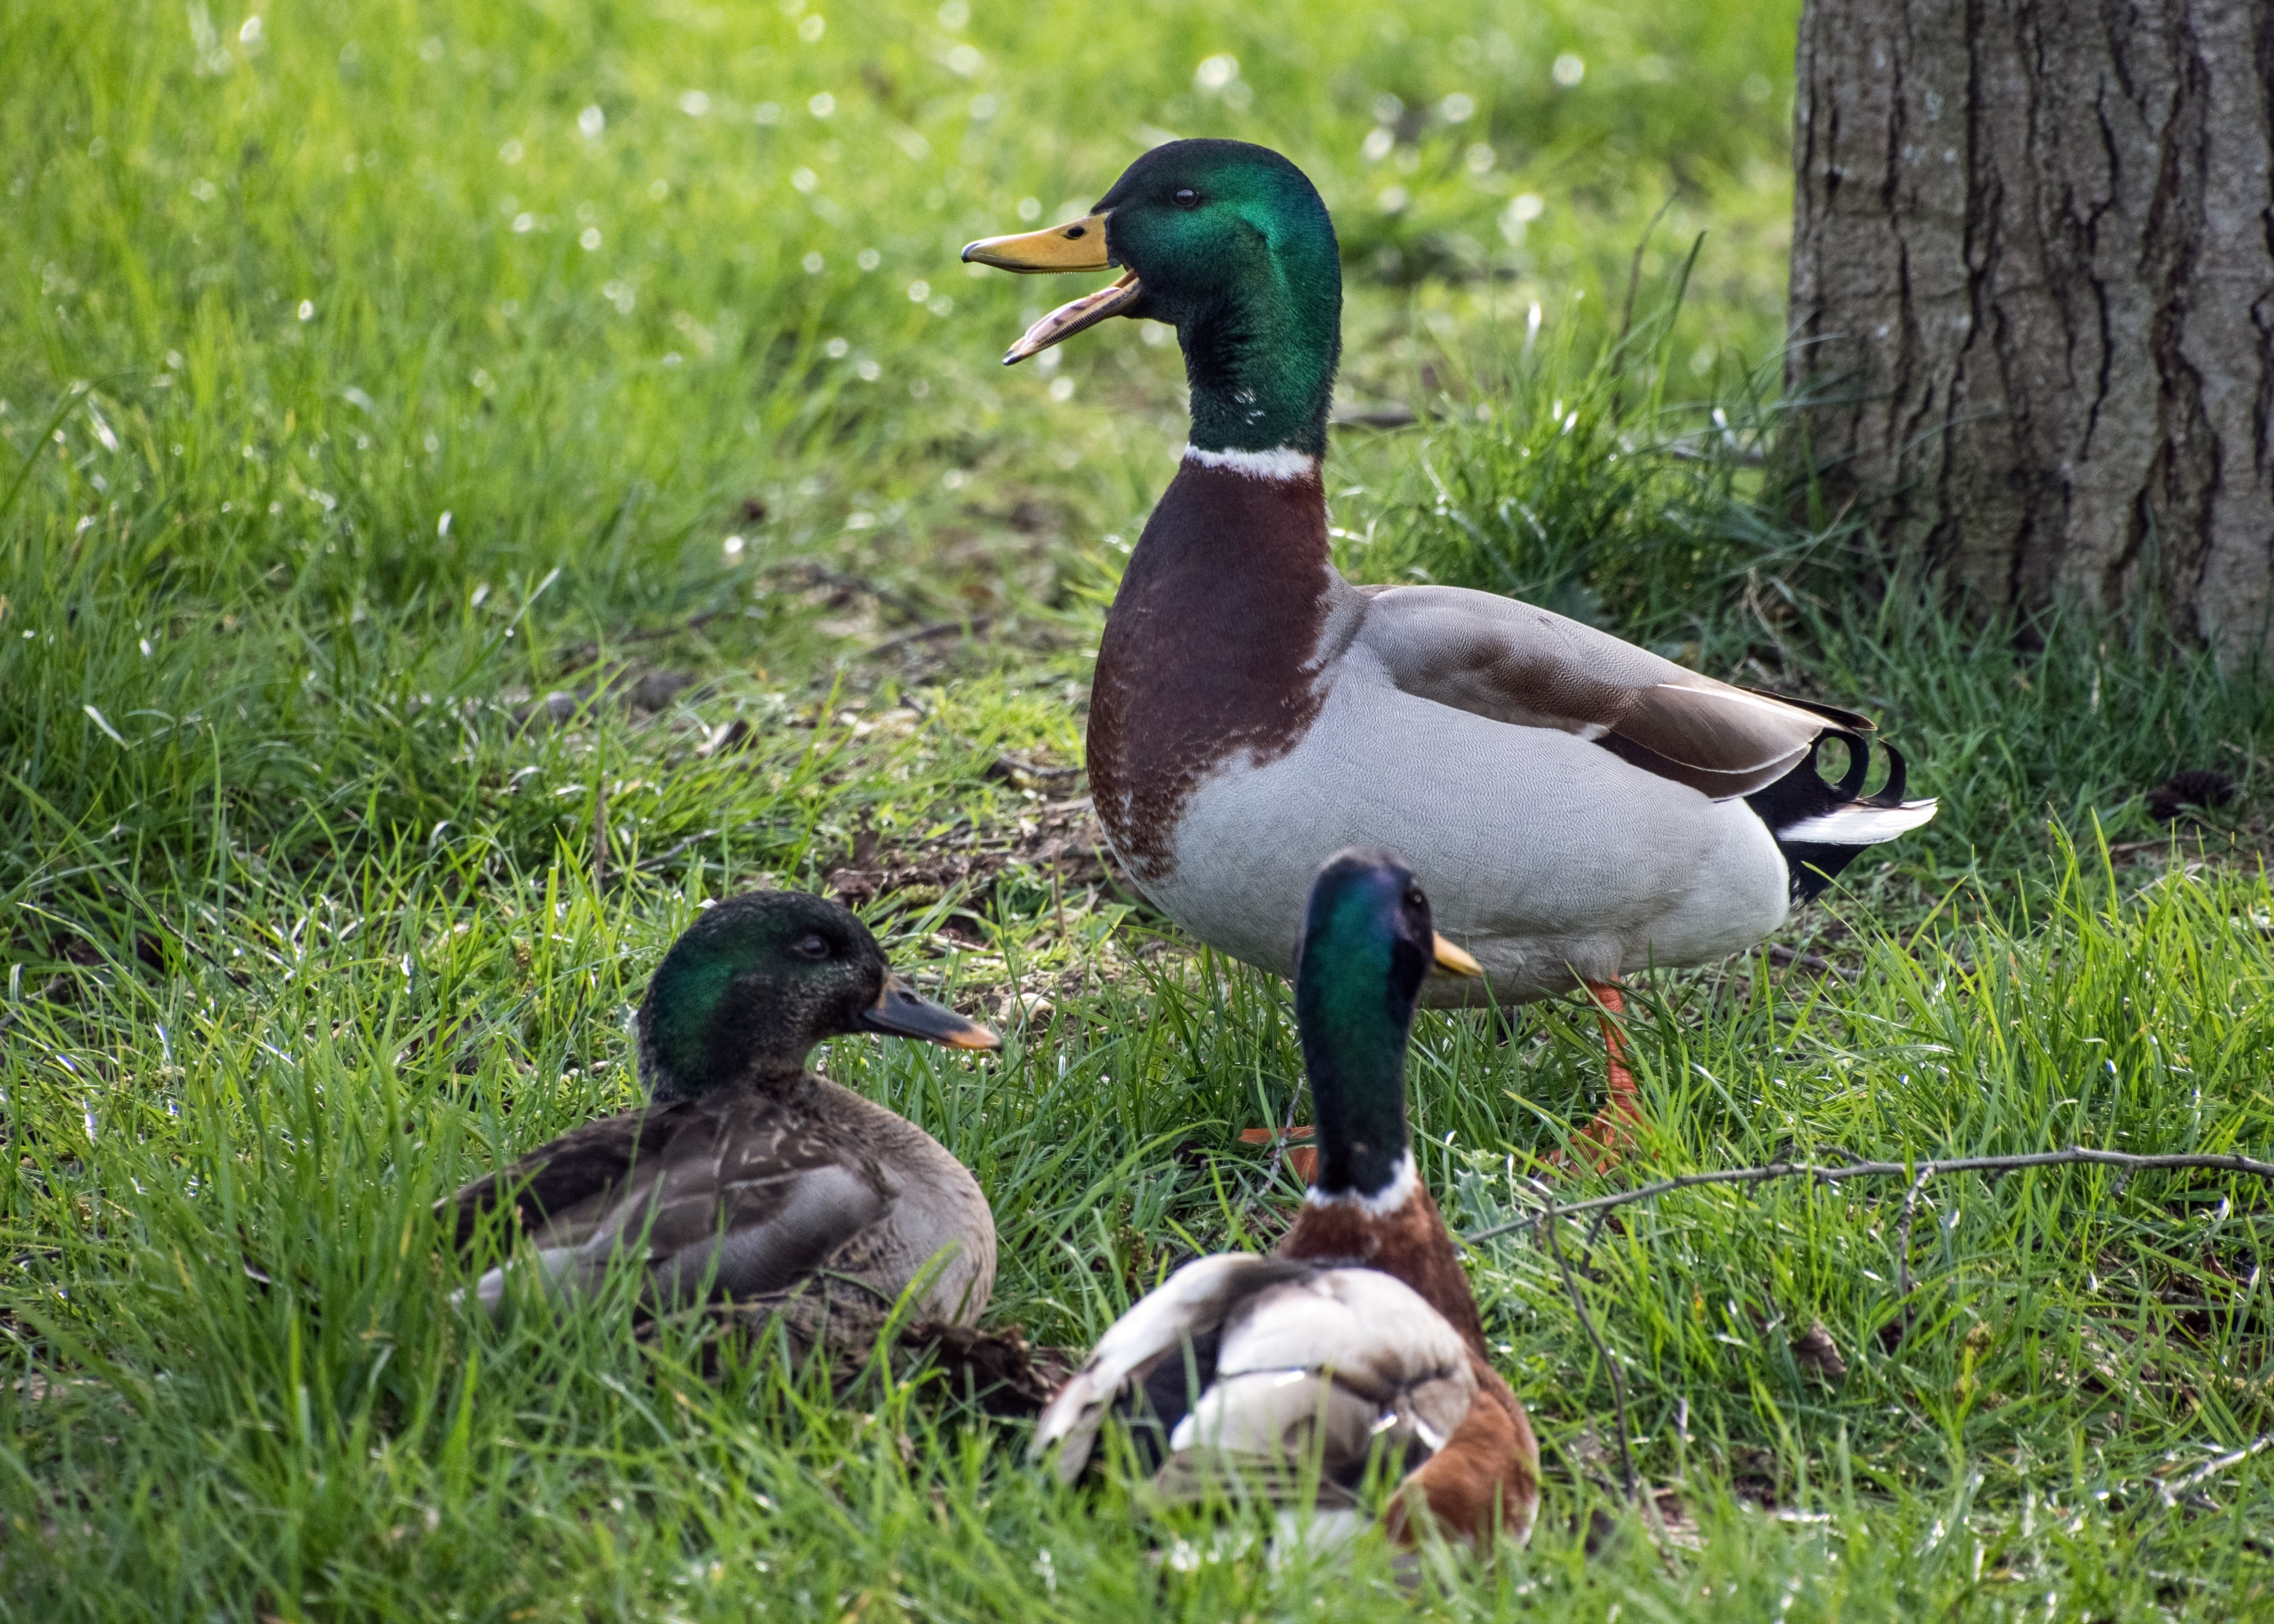
nature, grass, bird, wildlife, beak, fauna, poultry, three, duck, goose, vertebrate, waterfowl, water bird, mallard, canard, ducks geese and swans